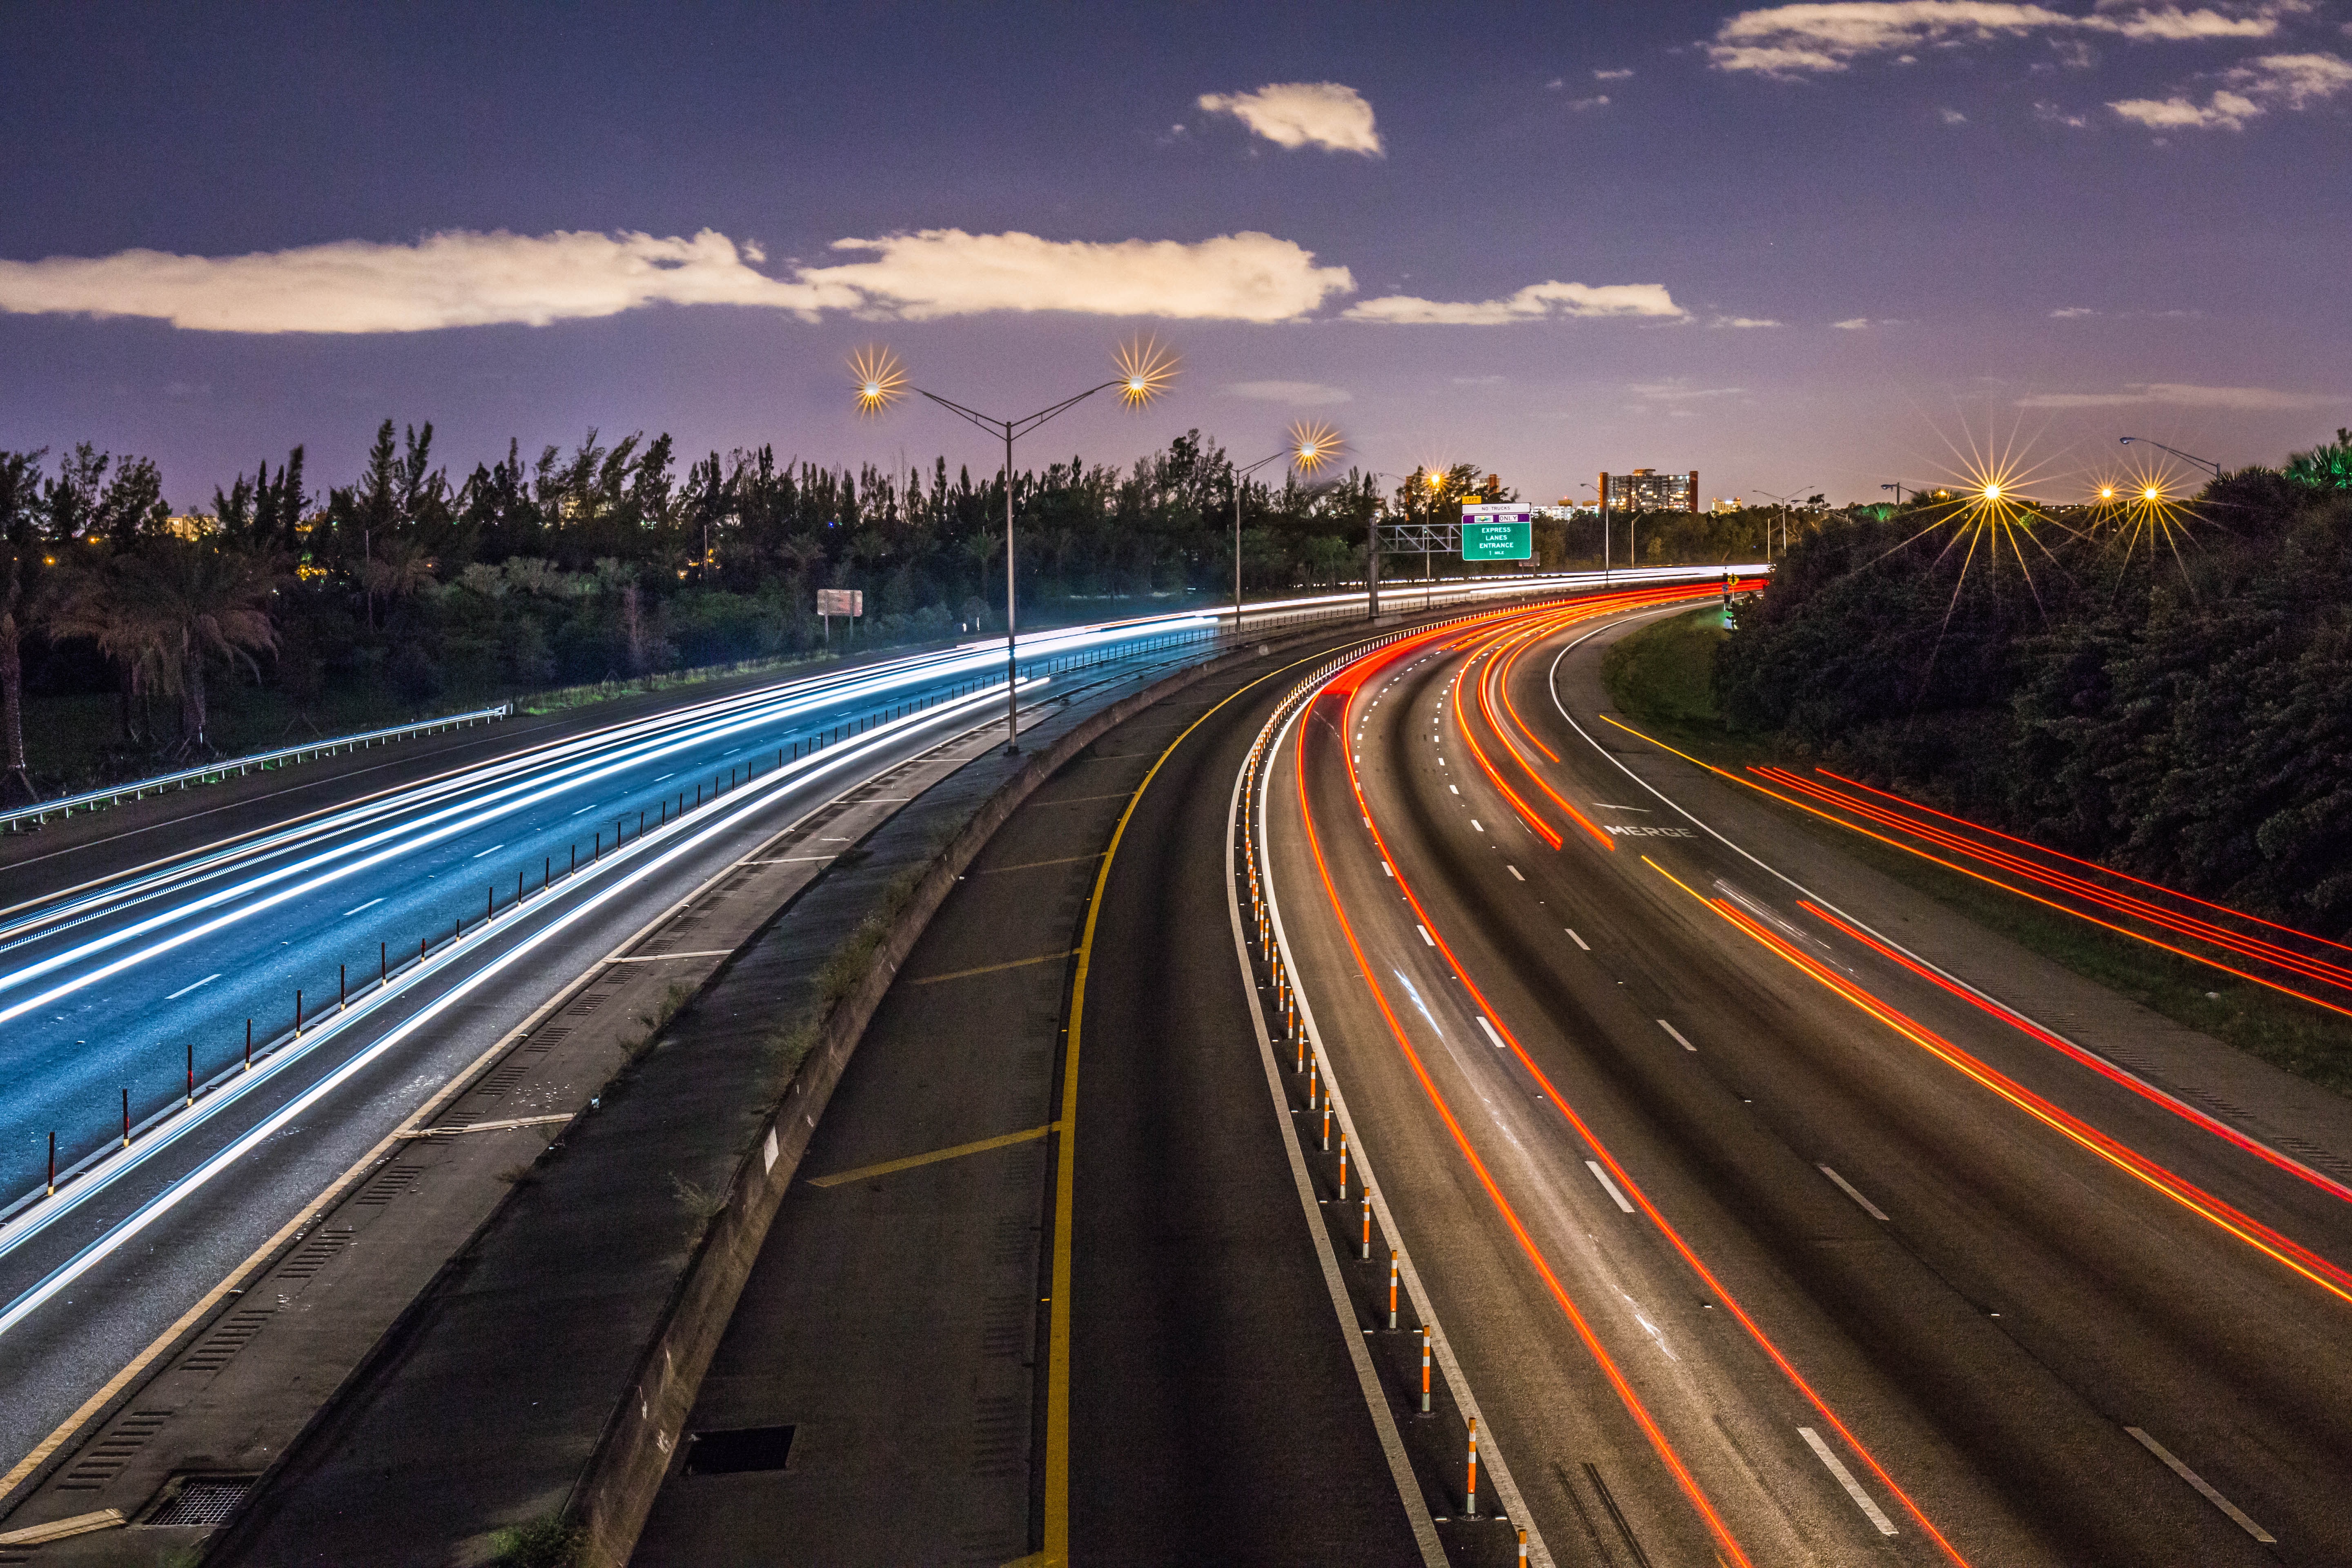
light, track, road, traffic, night, morning, highway, driving, overpass, cityscape, dusk, transport, evening, lane, infrastructure, junction, controlled access highway